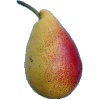
Label: Pear 2